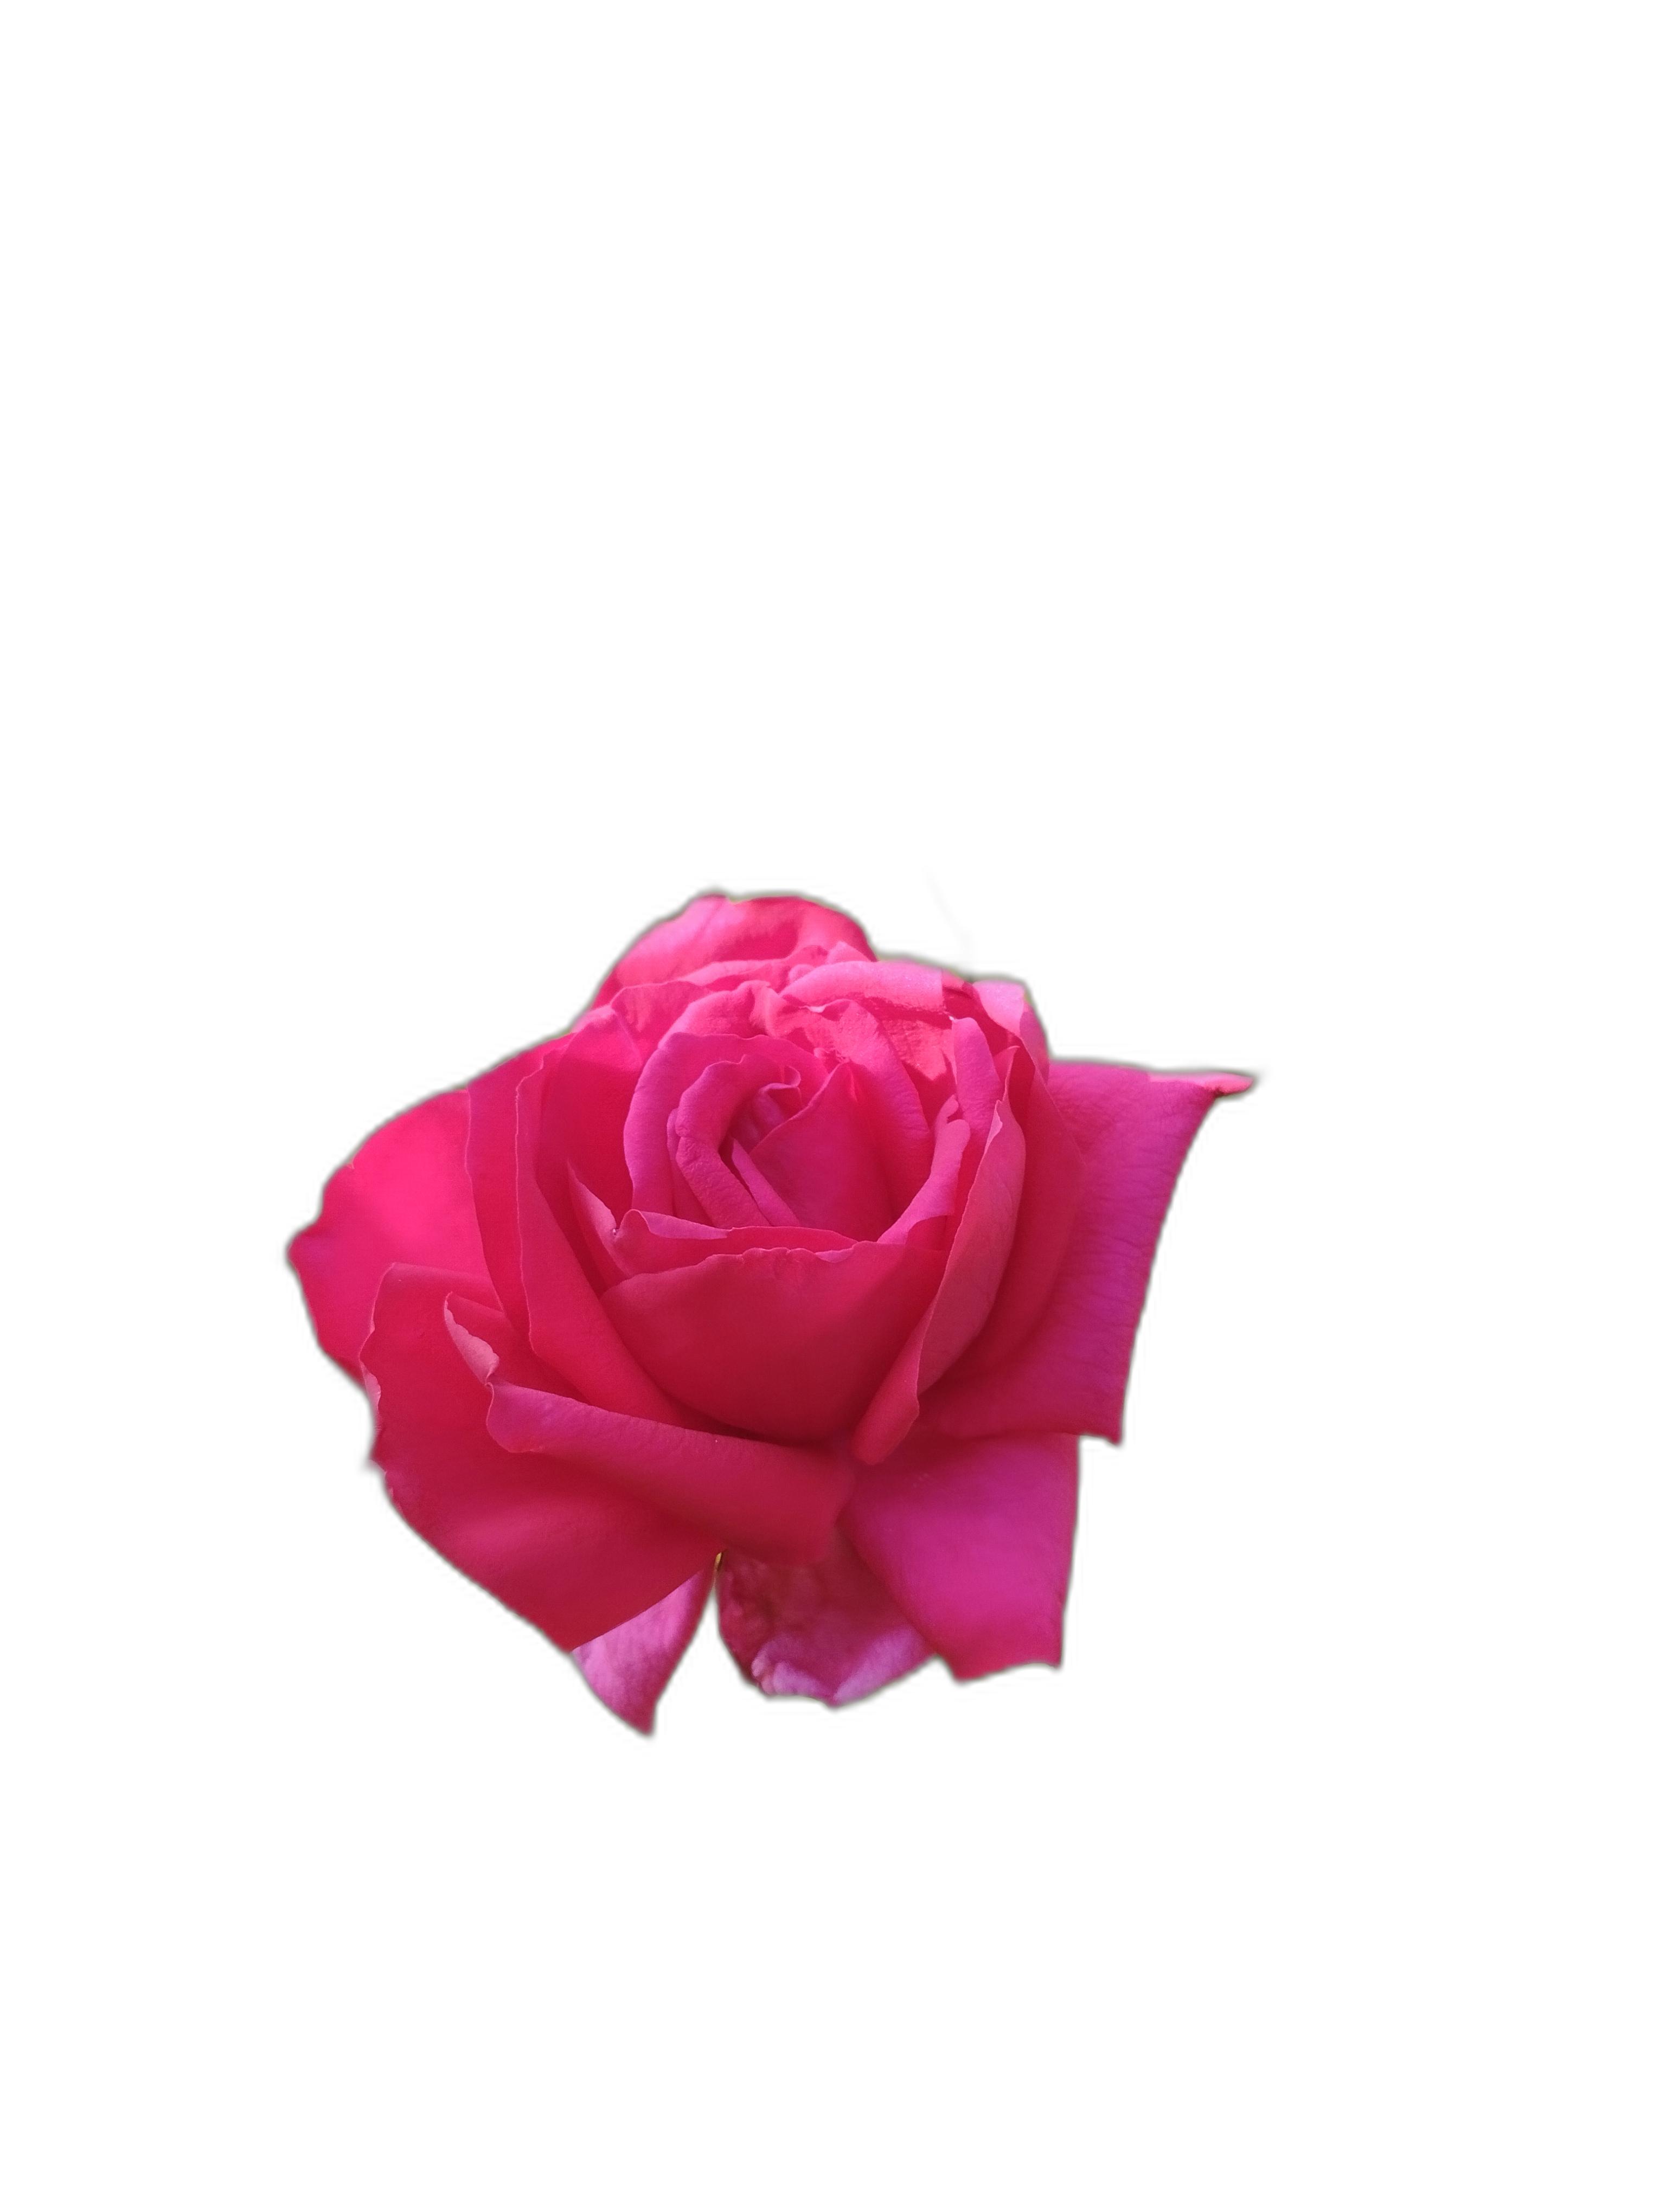
Label: Rose